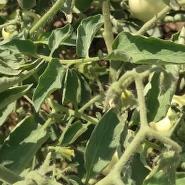
Crop: Tomato
Condition: virosis-d